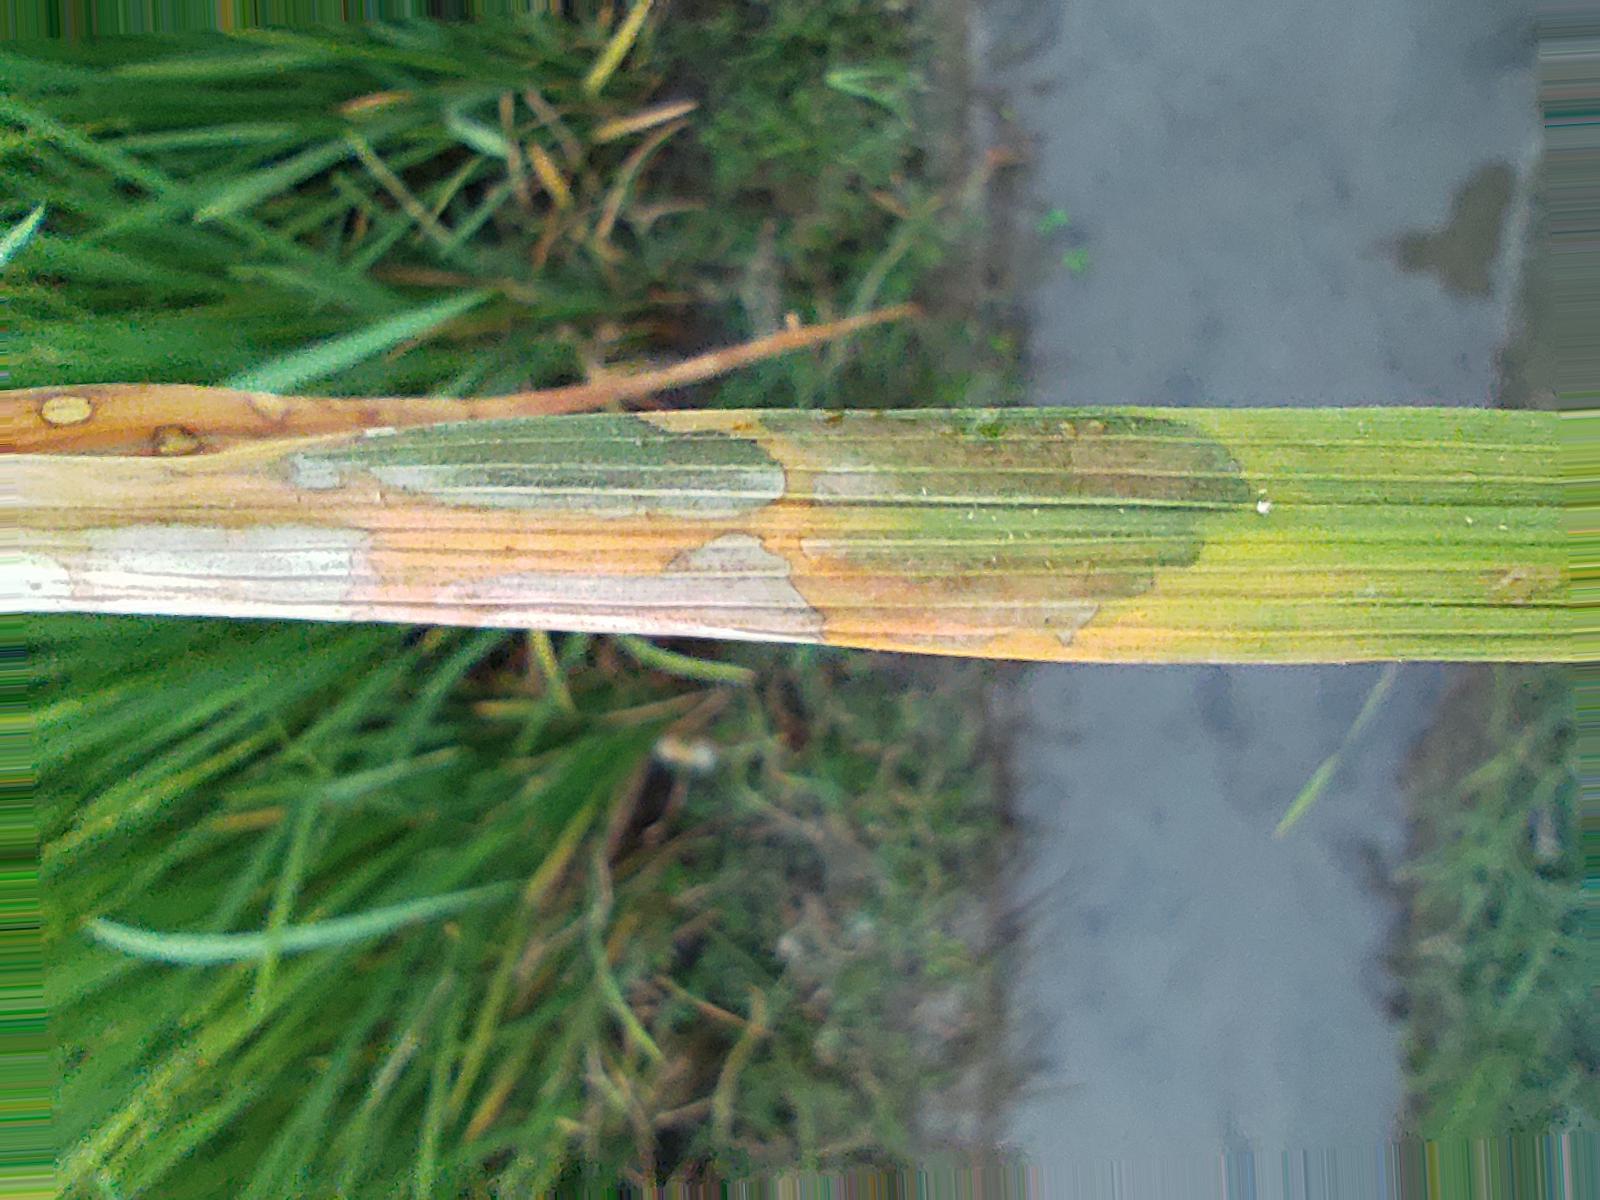
Nhãn: Bệnh Đốm Vằn ( Khô vằn ) ( Sheath Blight )